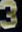
Number: 3